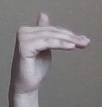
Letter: khaa